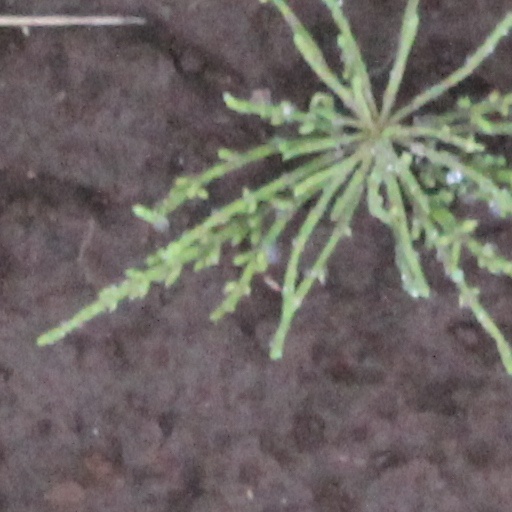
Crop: wheat